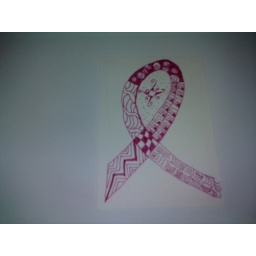
I had seen pink ribbons in the Sunday paper and decided to tangle my own version